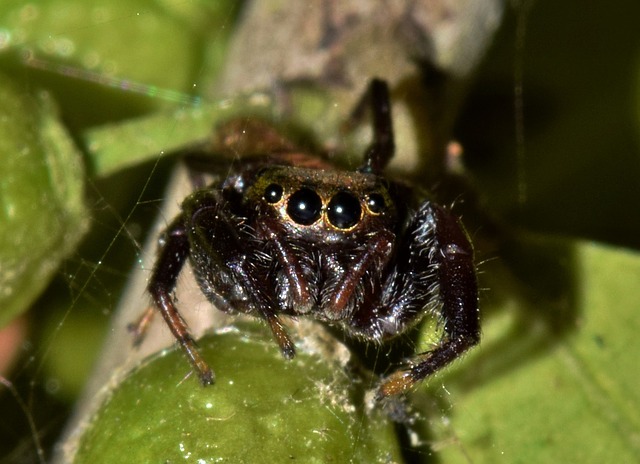
Label: ragno